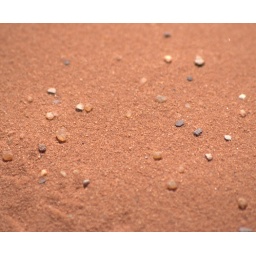
taken at the foot of a large red sand dune in wadi Rum